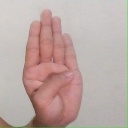
अक्षर: ब